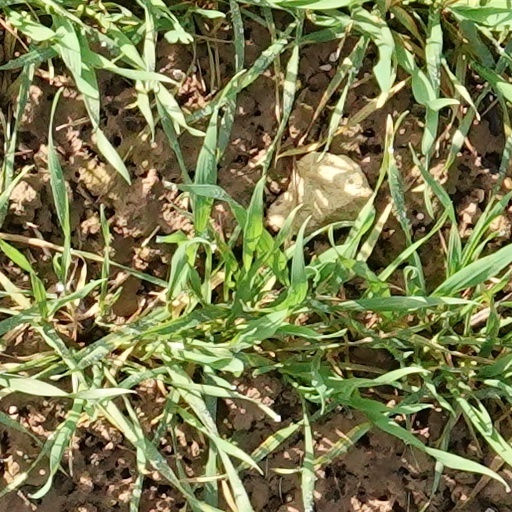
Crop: wheat